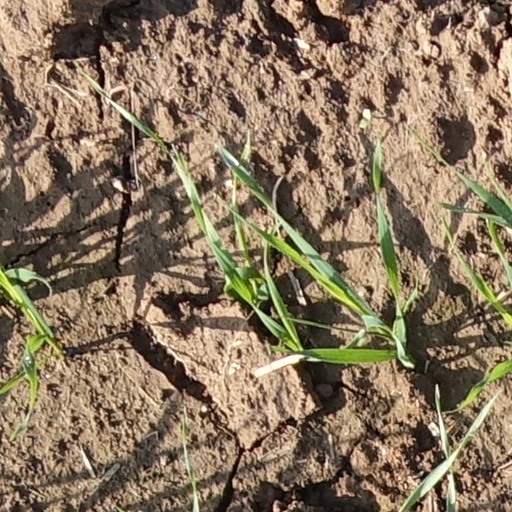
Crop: wheat